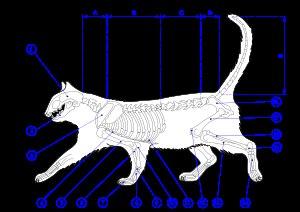
L'anatomie du chat, Felis sylvestris, est celle d'un mammifère vertébré quadrupède.